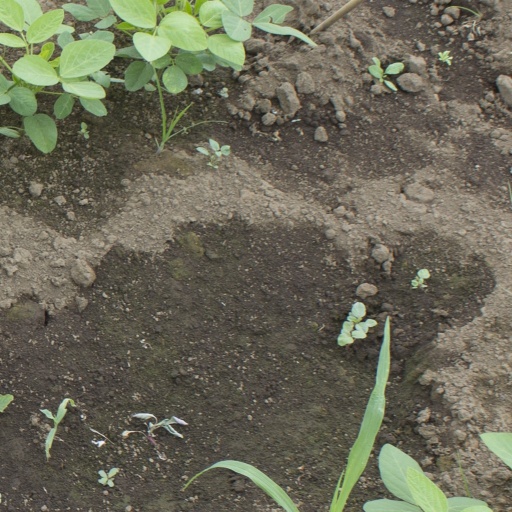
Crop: soybean